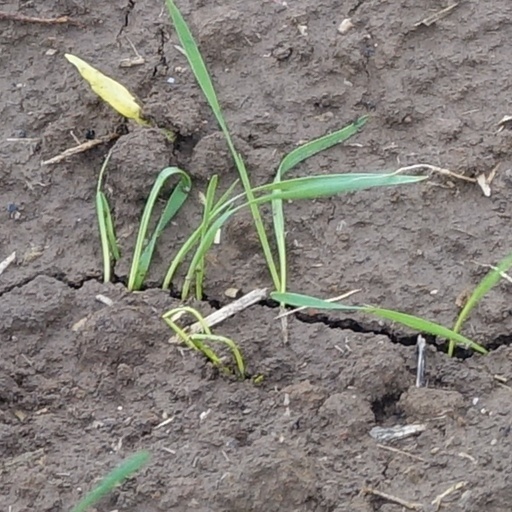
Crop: wheat